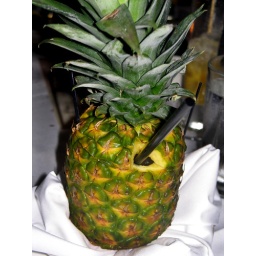
Lime, orange and pineapple juices, Grand Marnier, Cruzan Estate Dark Rum, Cruzan Coconut Rum, served in a cored fresh pineapple.